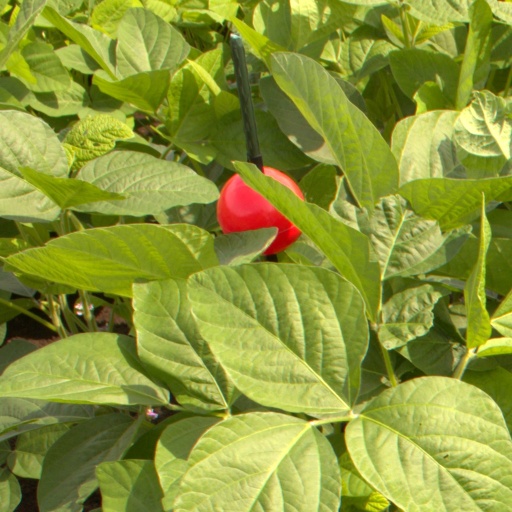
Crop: soybean